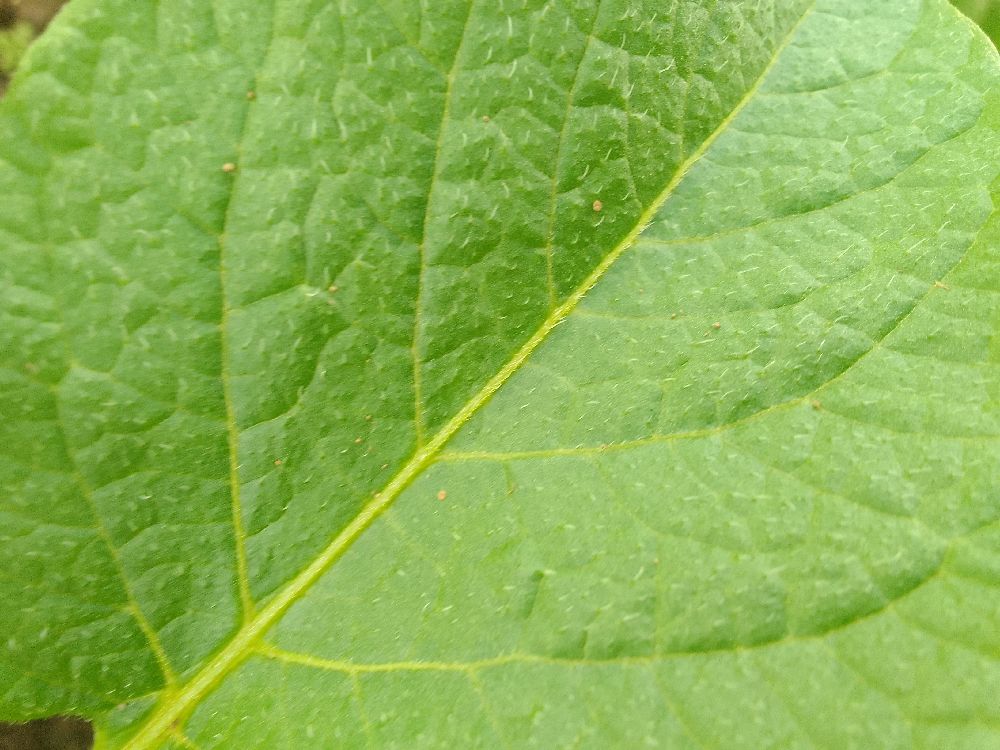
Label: Healthy